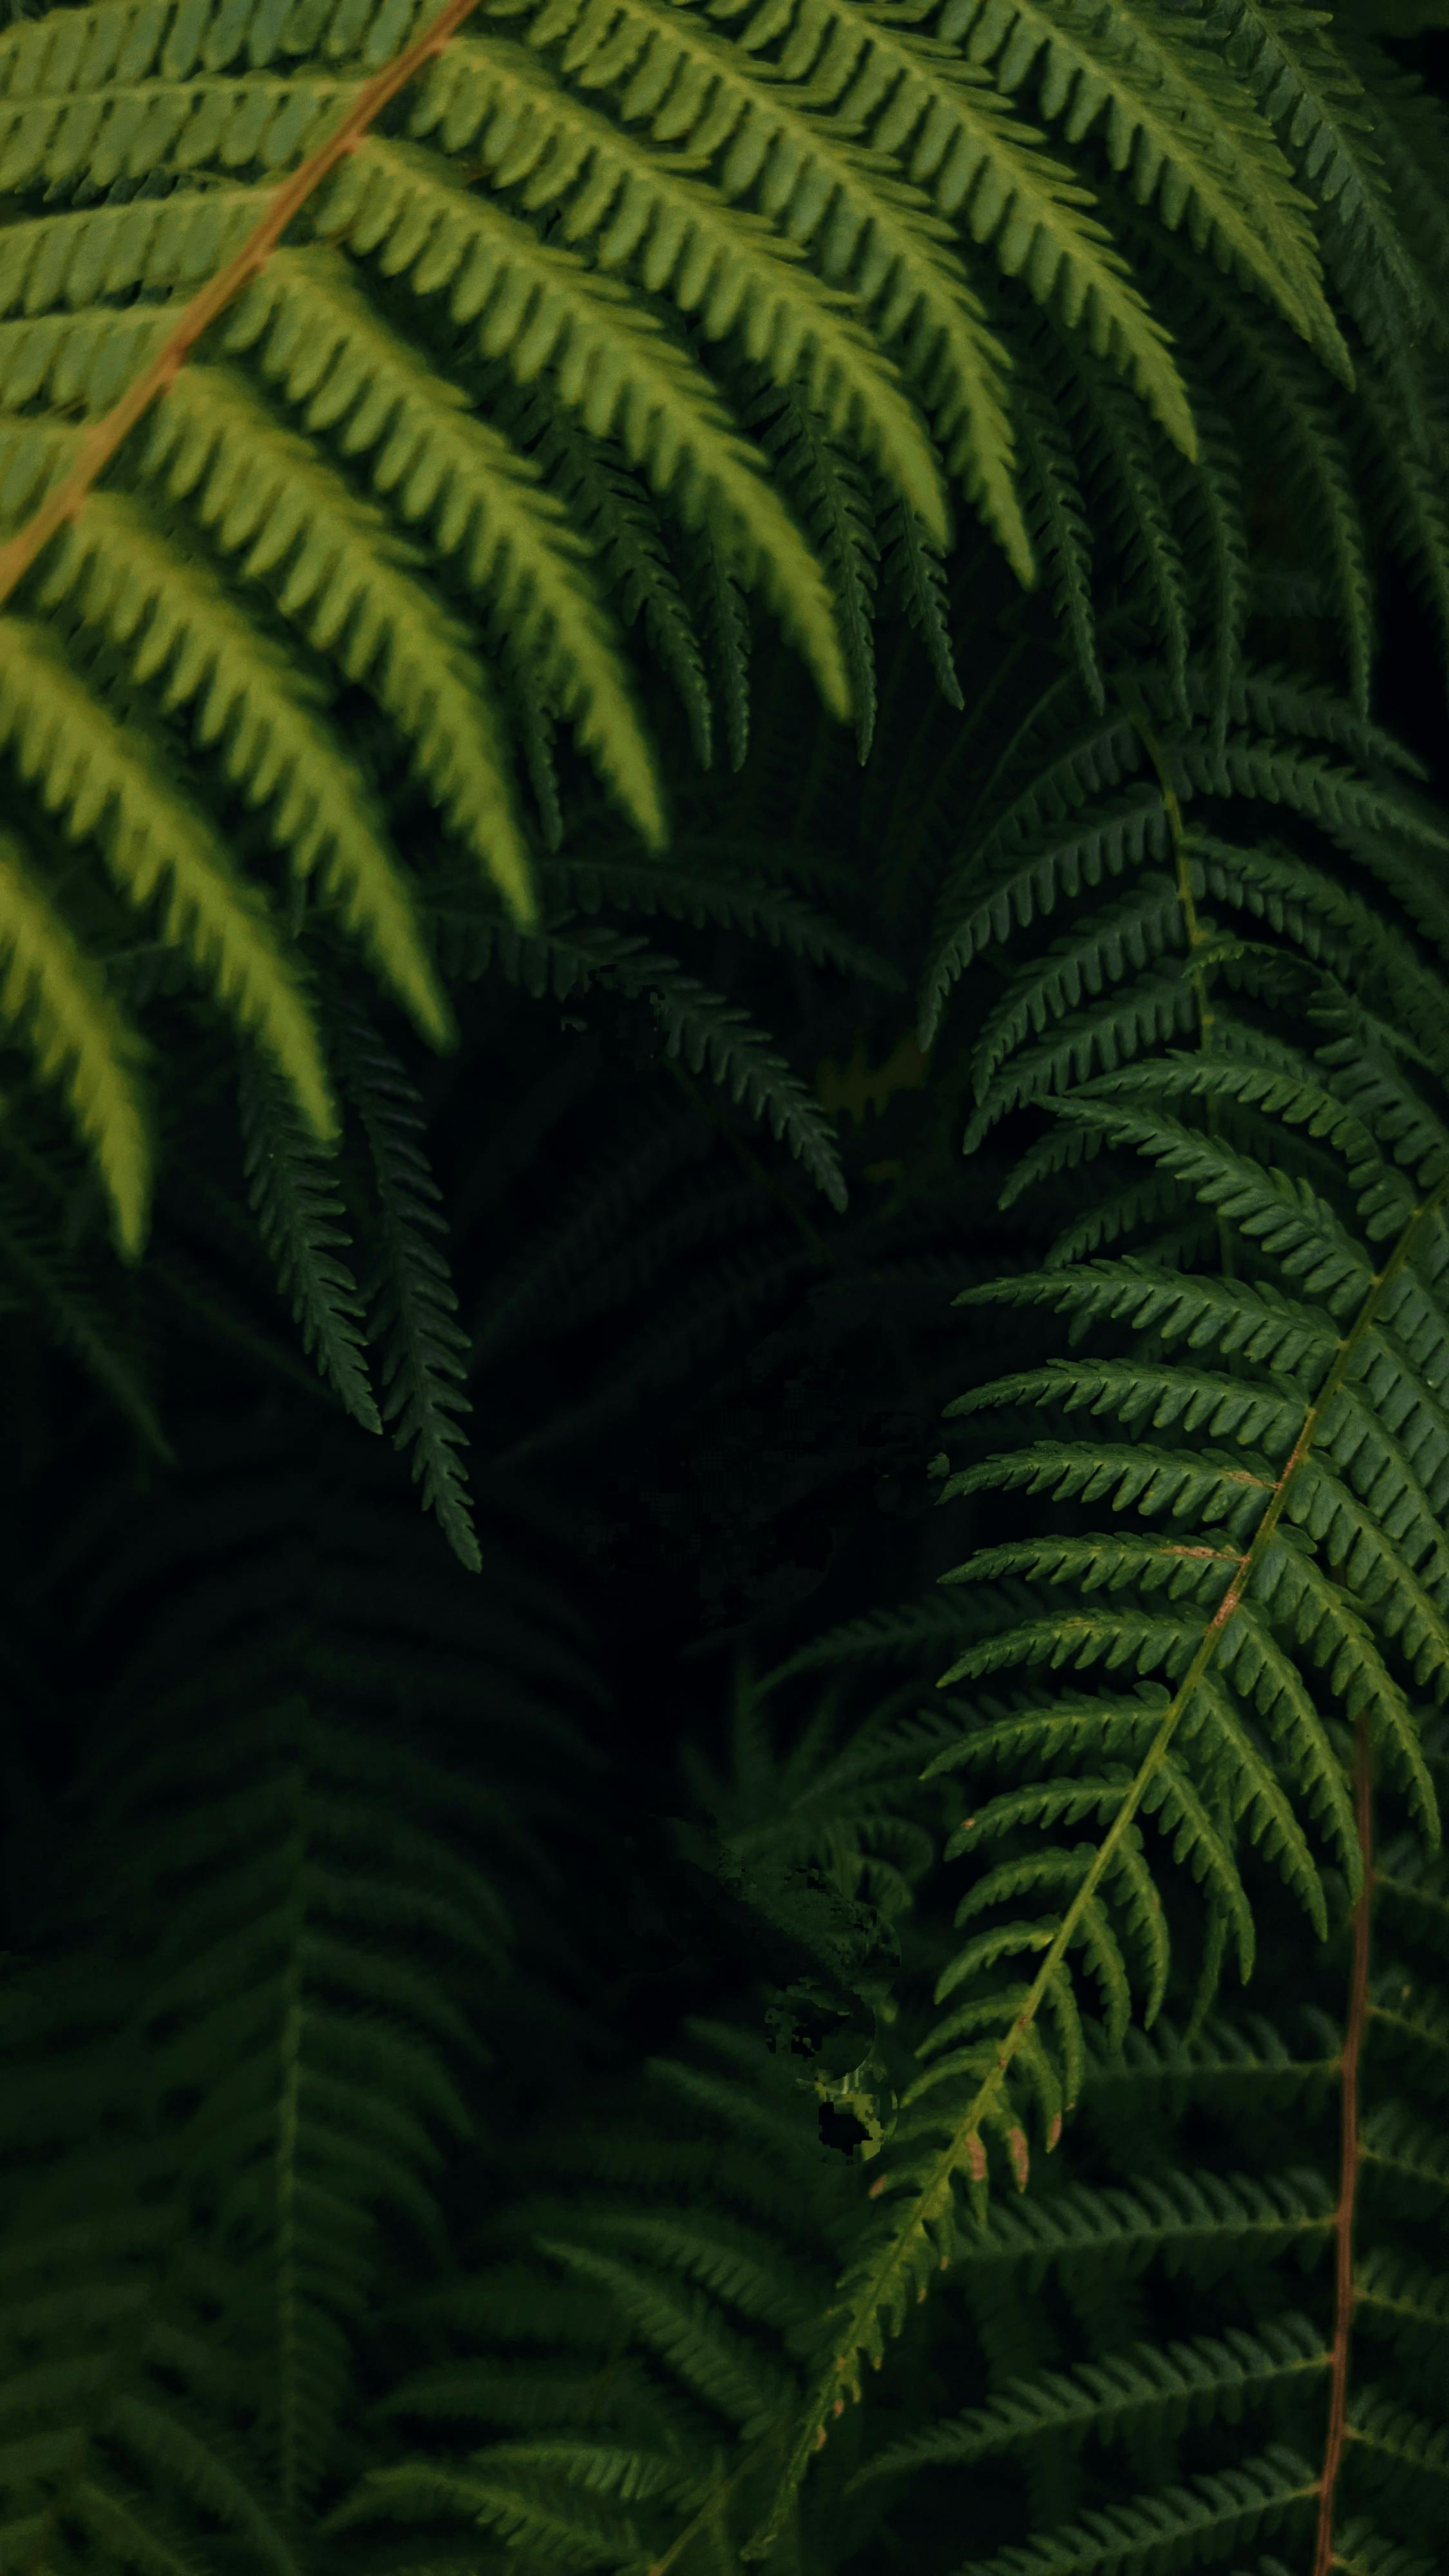
leaf, green, Pteridophytes, vascular plant, ostrich fern, fern, jungle, rainforest, tropical and subtropical coniferous forests, sensitive plant, Gnetophytes